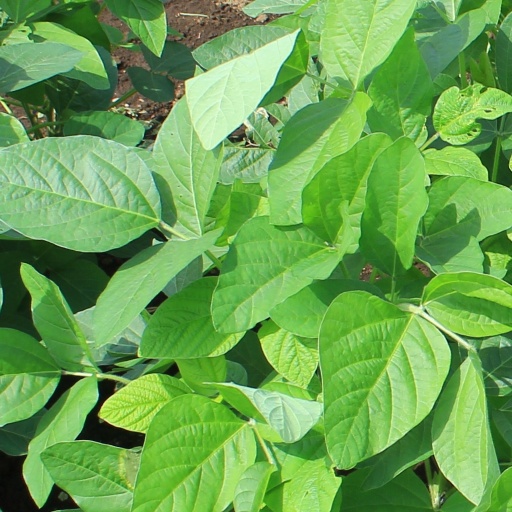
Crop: soybean